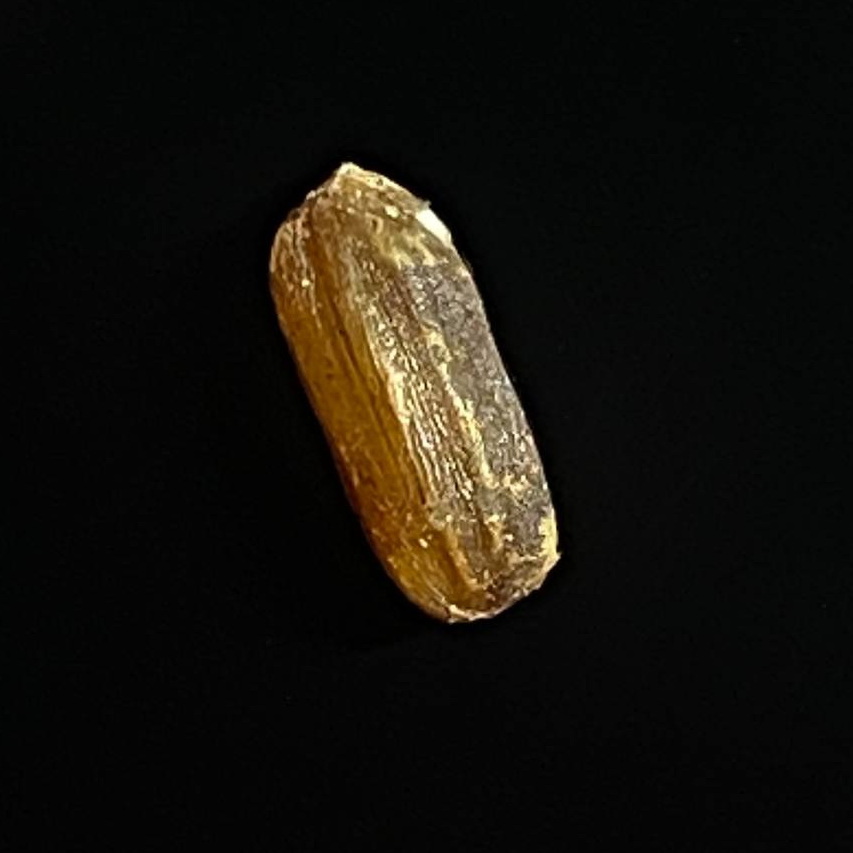
Rice variety: Lal_Biroi